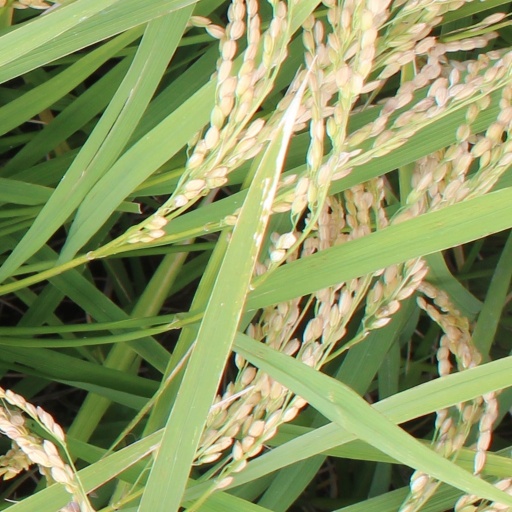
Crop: rice